Formoza Military Unit

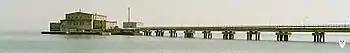
A headquarters of Formoza in a former torpedo test platform "Formoza" .

JWF is now part of Wojska Specjalne (1975-2008 - part of the Polish Navy). The Formoza was founded in 1975. Its first commanding officer was (now a retired) "certified commander", kmdr por. dypl. Józef Rembisz. The Research Group on Marine Divers was created in 1974 in order to develop a concept for the organisation and formation of a specialized marine sabotage division.